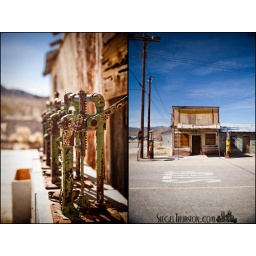
The fuel pumps outside the old post office in Darwin CA, also some rusty pumps on the side if a building.